Shayani Ekadashi

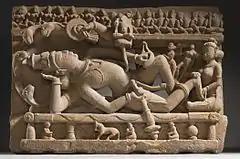
Sculpture of Vishnu sleeping upon his celestial serpent, Shesha

Shayani Ekadashi, also known by various other names, is the eleventh lunar day (Ekadashi) of the bright fortnight (Shukla Paksha) of the Hindu month of Ashadha (June - July). This occasion is holy to Vaishnavas, the followers of the Hindu preserver deity, Vishnu, as it is regarded to be the day the deity's sleep commences.